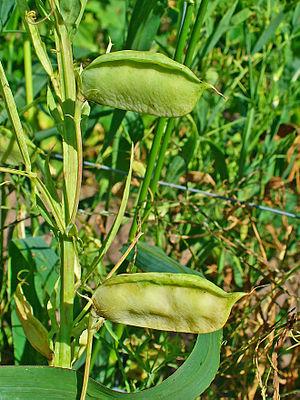
La Gesse ou Gesse commune, Pois carré, Lentille d'Espagne est une plante annuelle spontanée dans le bassin méditerranéen, connue pour ses graines également appelées Gesse.